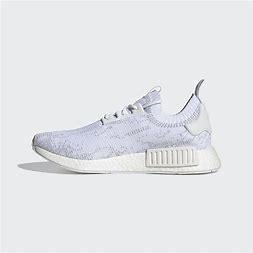
Brand: Adidas
Model: NMD_R1 Pk